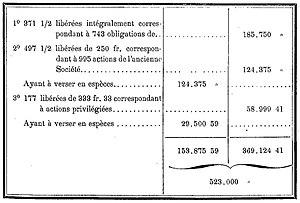
Compagnie des mines d'Auchy-au-Bois.
La Compagnie des mines d'Auchy-au-Bois est une compagnie minière qui a exploité la houille à Lières, Auchy-au-Bois et Ames à l'extrême ouest du bassin minier du Nord-Pas-de-Calais.